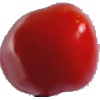
Label: Tomato 2